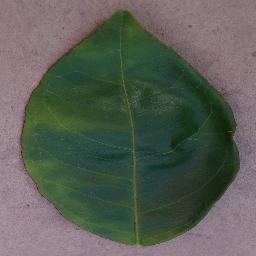
Label: Orange___Haunglongbing_(Citrus_greening)